I Stand Alone (film)

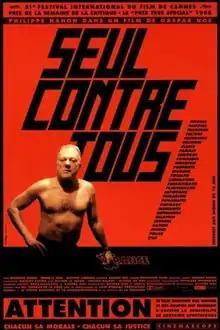
Theatrical release poster

I Stand Alone is a 1998 French psychological drama art film written and directed by Gaspar Noé as his directorial debut, and starring Philippe Nahon, Blandine Lenoir, Frankye Pain, and Martine Audrain. The film, focusing on several pivotal days in the life of a butcher facing abandonment, isolation, rejection and unemployment, was the director's first feature-length production, and is a sequel to his 1991 short film "Carne". The film premiered at Cannes Film Festival in 1998 and received favourable reviews from critics.